Answer in natural language. Considering the relative positions, where is advanced coding ai (highlighted by a red box) with respect to wooden dining table (highlighted by a blue box)? Choose between the following options: right or left
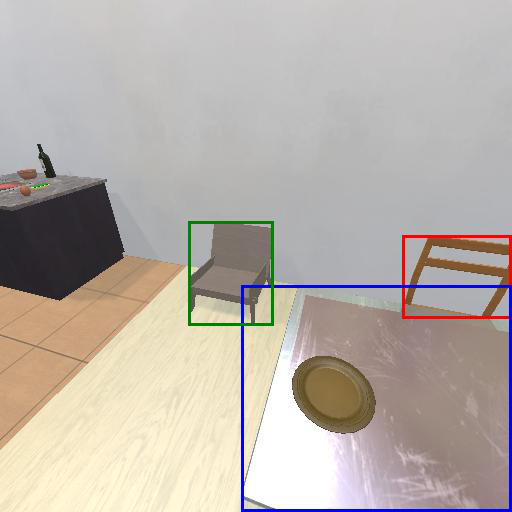
<answer>right</answer>